My Soul Looks Back

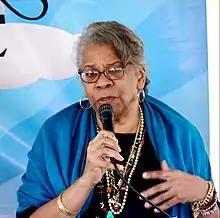

Harris published the 255-page book with Scribner on March 9, 2017.